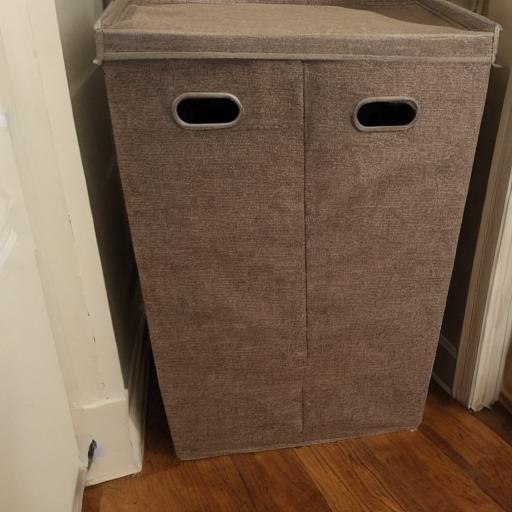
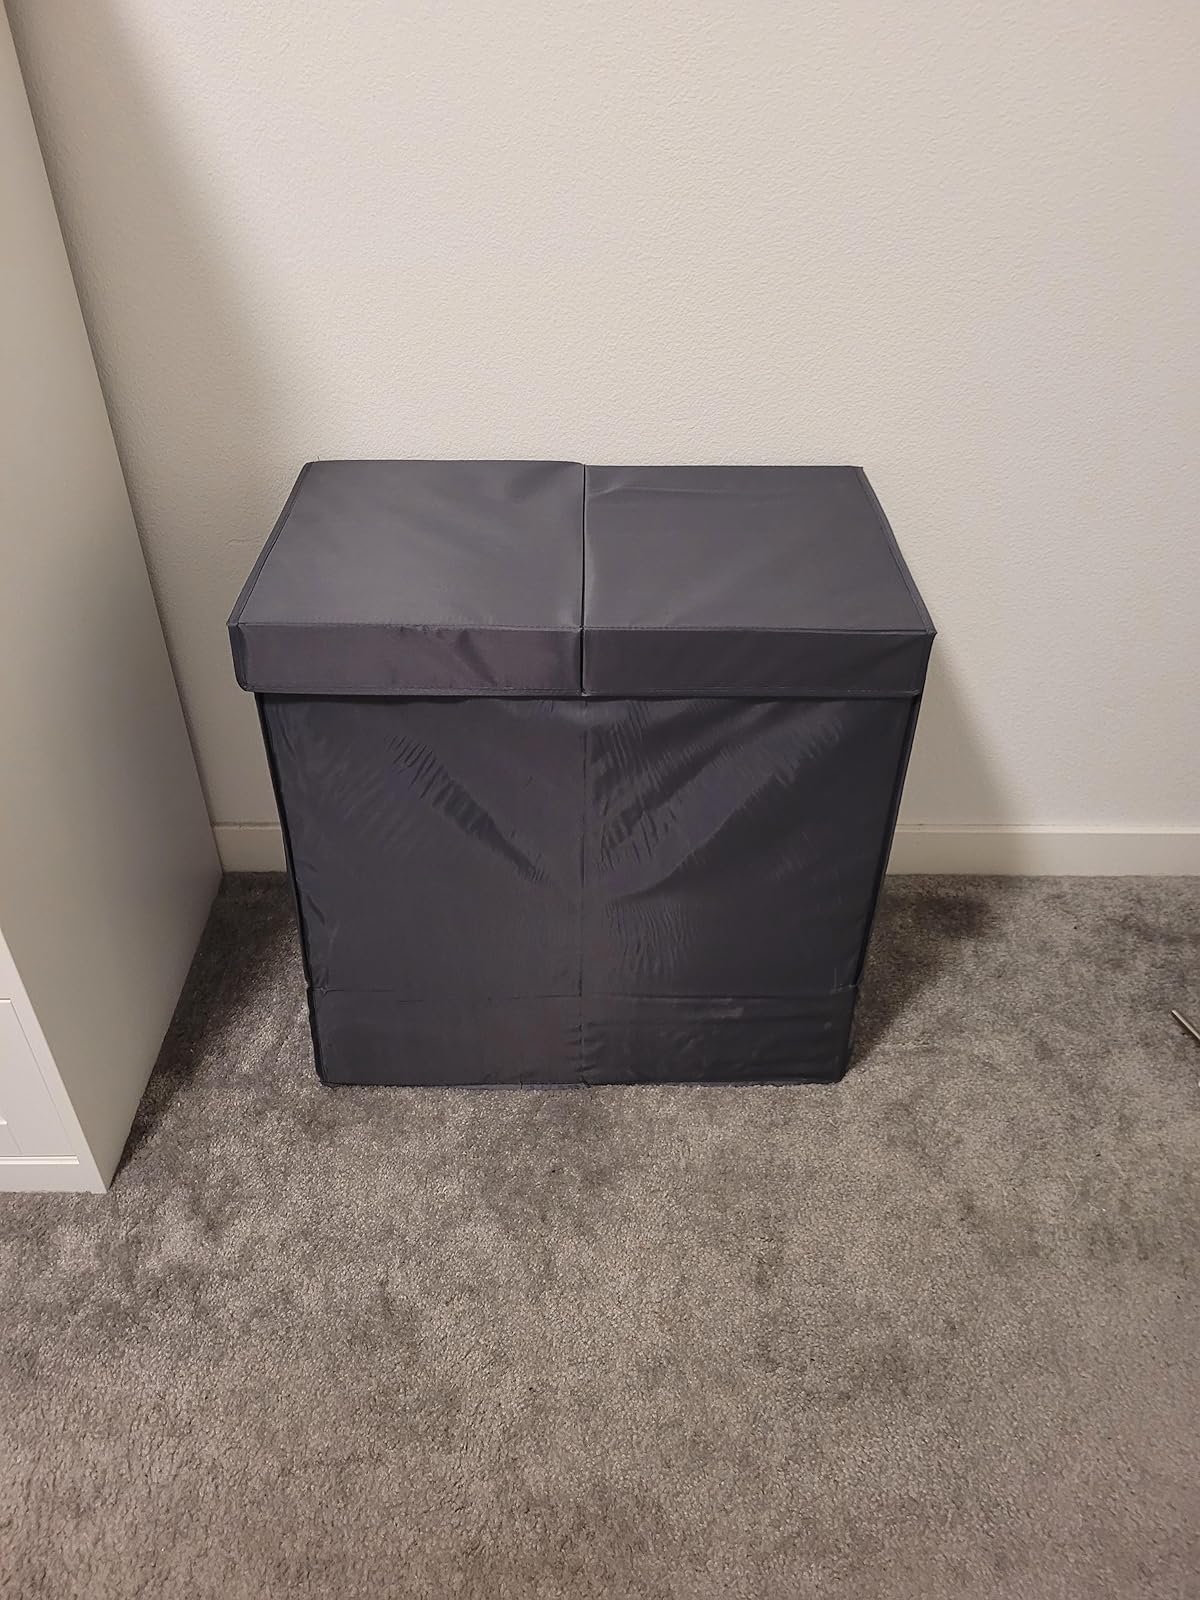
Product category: items_hamper
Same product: no